Iron plantation

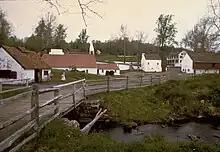
An iron plantation in the Hopewell Furnace National Historic Site a living history museum in Elverson, Pennsylvania

Iron plantations were rural localities emergent in the late-18th century and predominant in the early-19th century that specialized in the production of pig iron and bar iron from crude iron ore.